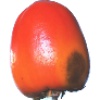
Label: Kaki 1